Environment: real
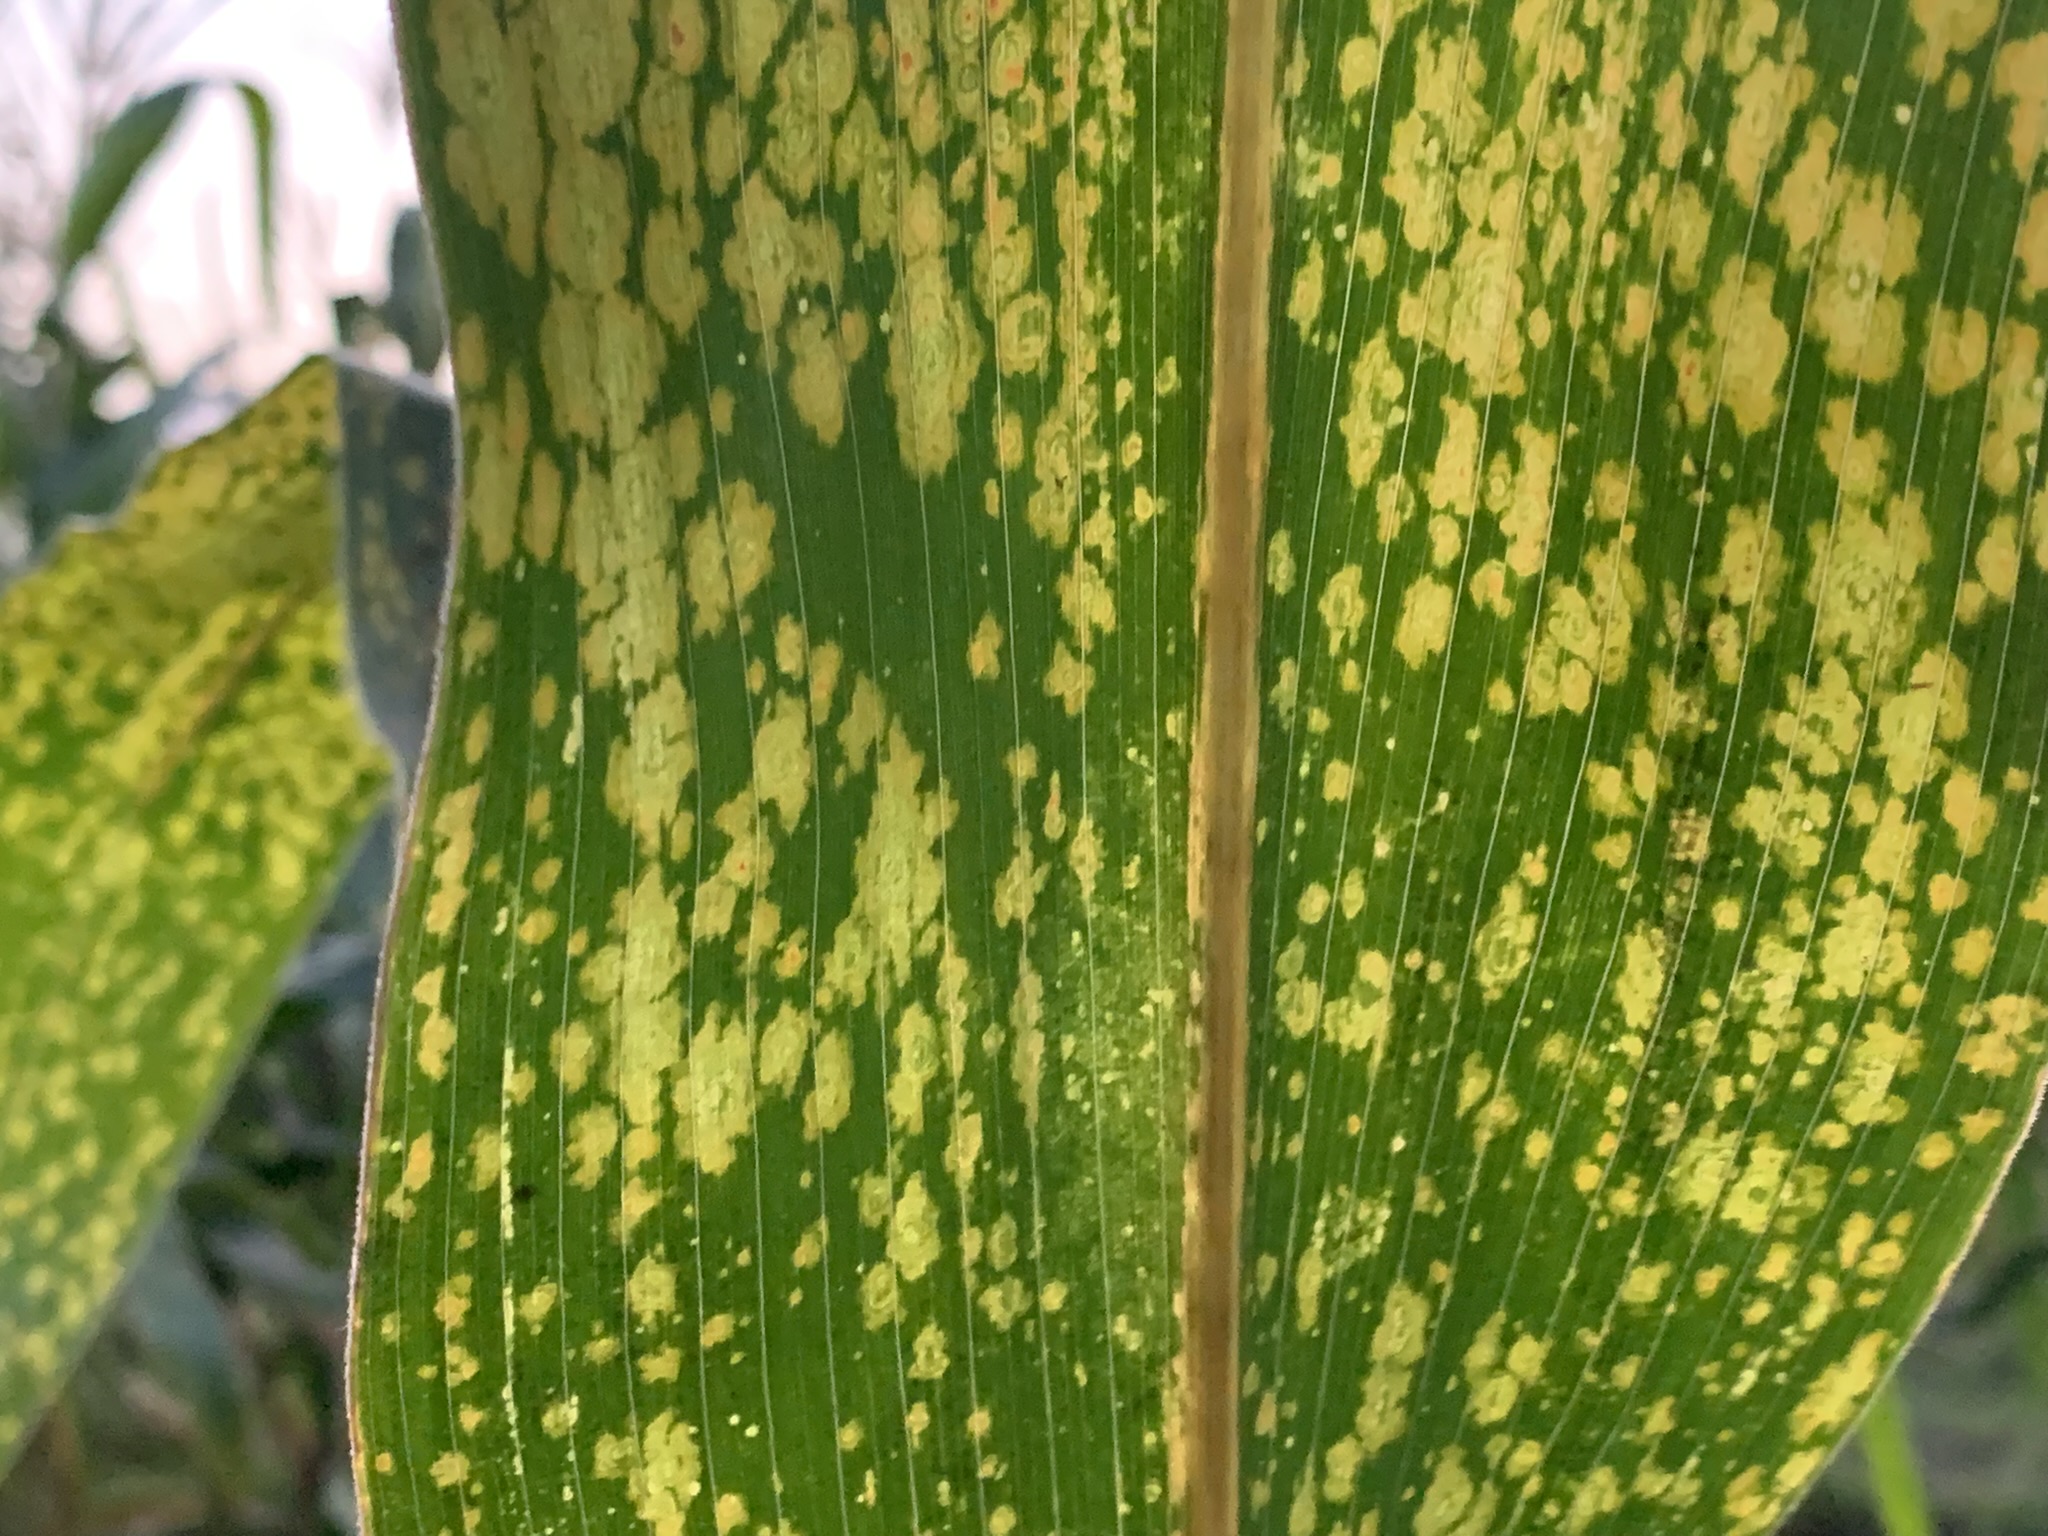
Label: lethal_necrosis